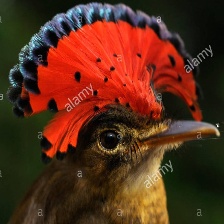
Species: ROYAL FLYCATCHER
Scientific name: ONYCHORHYNCHUS